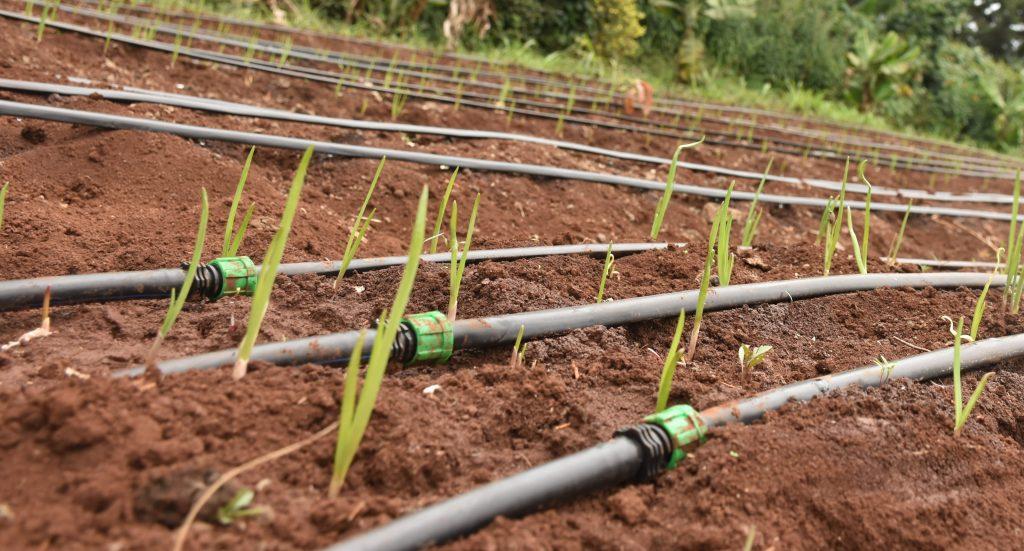
Kilimo cha kisasa cha umwagiliaji wa matone, ambapo mabomba ya plastiki yamewekwa kwa mpangilio sahihi juu ya udongo wenye rutuba. Mimea imepandwa kwa mfuatano wa kimkakati ikiashiria mpangilio wa kilimo uliozingatia: nafasi, mwanga na upatikanaji wa rasilimali.